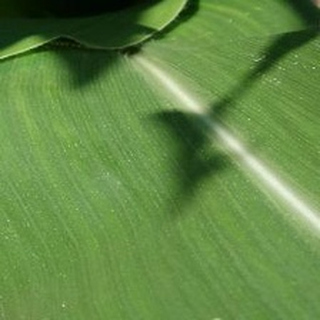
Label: healthy_corn